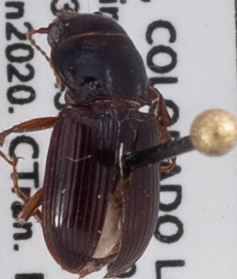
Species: Cratacanthus dubius
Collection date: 2021-06-30 04:00:00
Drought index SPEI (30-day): -0.71
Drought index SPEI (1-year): -0.004
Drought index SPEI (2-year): -0.476